James Alipius Goold

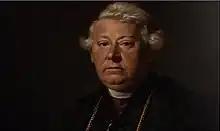
James Goold as Archbishop of Melbourne

James Alipius Goold (4 November 1812 – 11 June 1886) was an Australian Augustinian friar and the founding Catholic Archbishop of Melbourne in Australia.